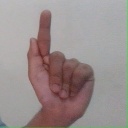
अक्षर: ळ